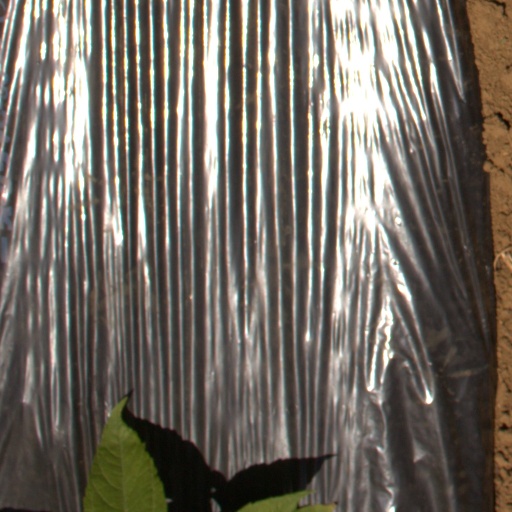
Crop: Jerusalem artichoke